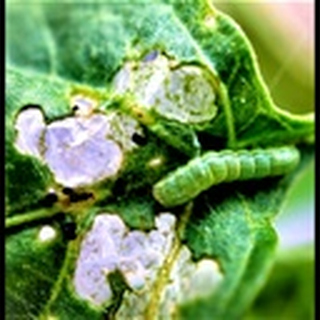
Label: cotton_army_worm